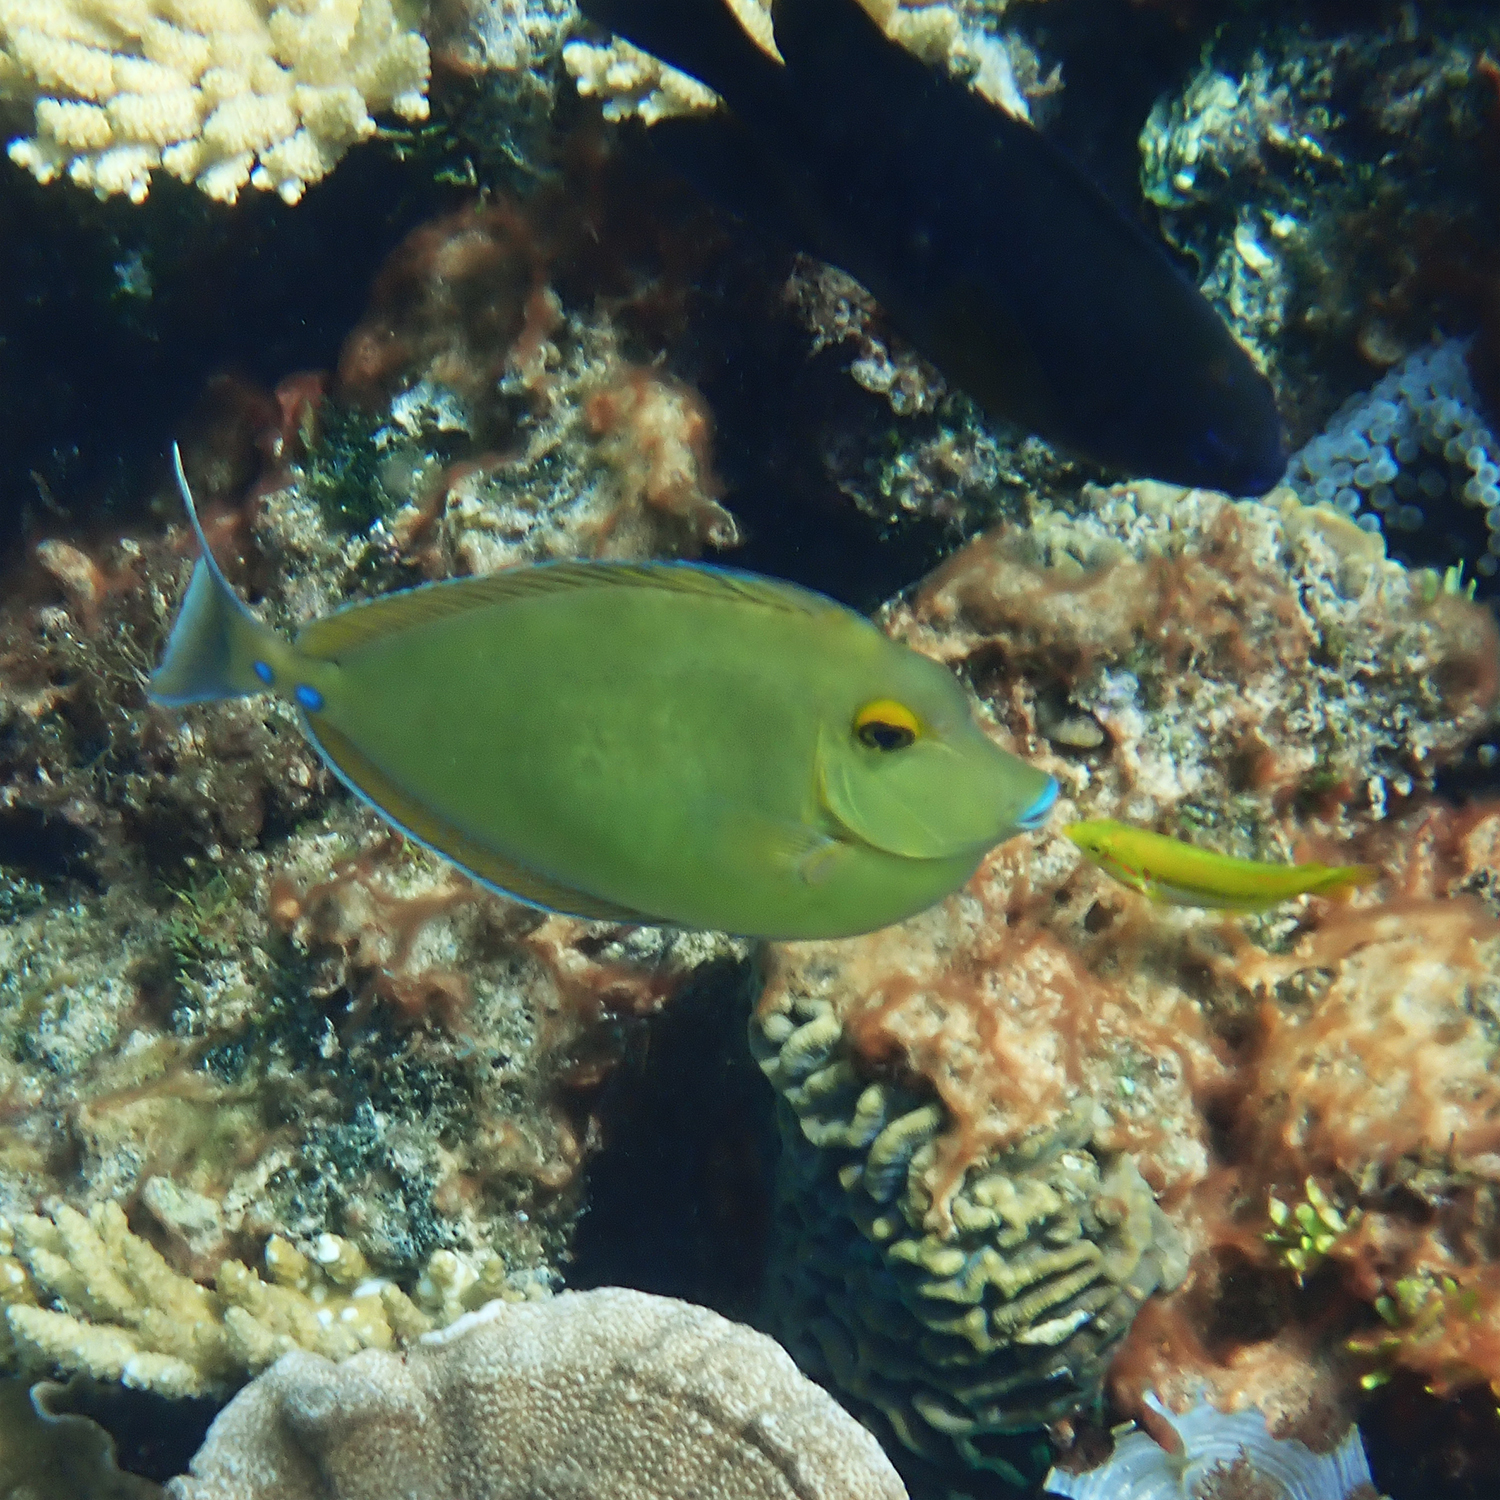
Naso unicornis (Bluespine Unicornfish)